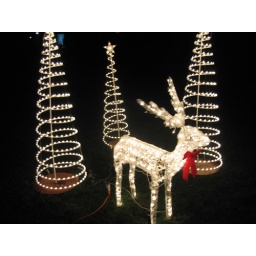
We put these right outside the back door in front of the windows so Clara could see it.